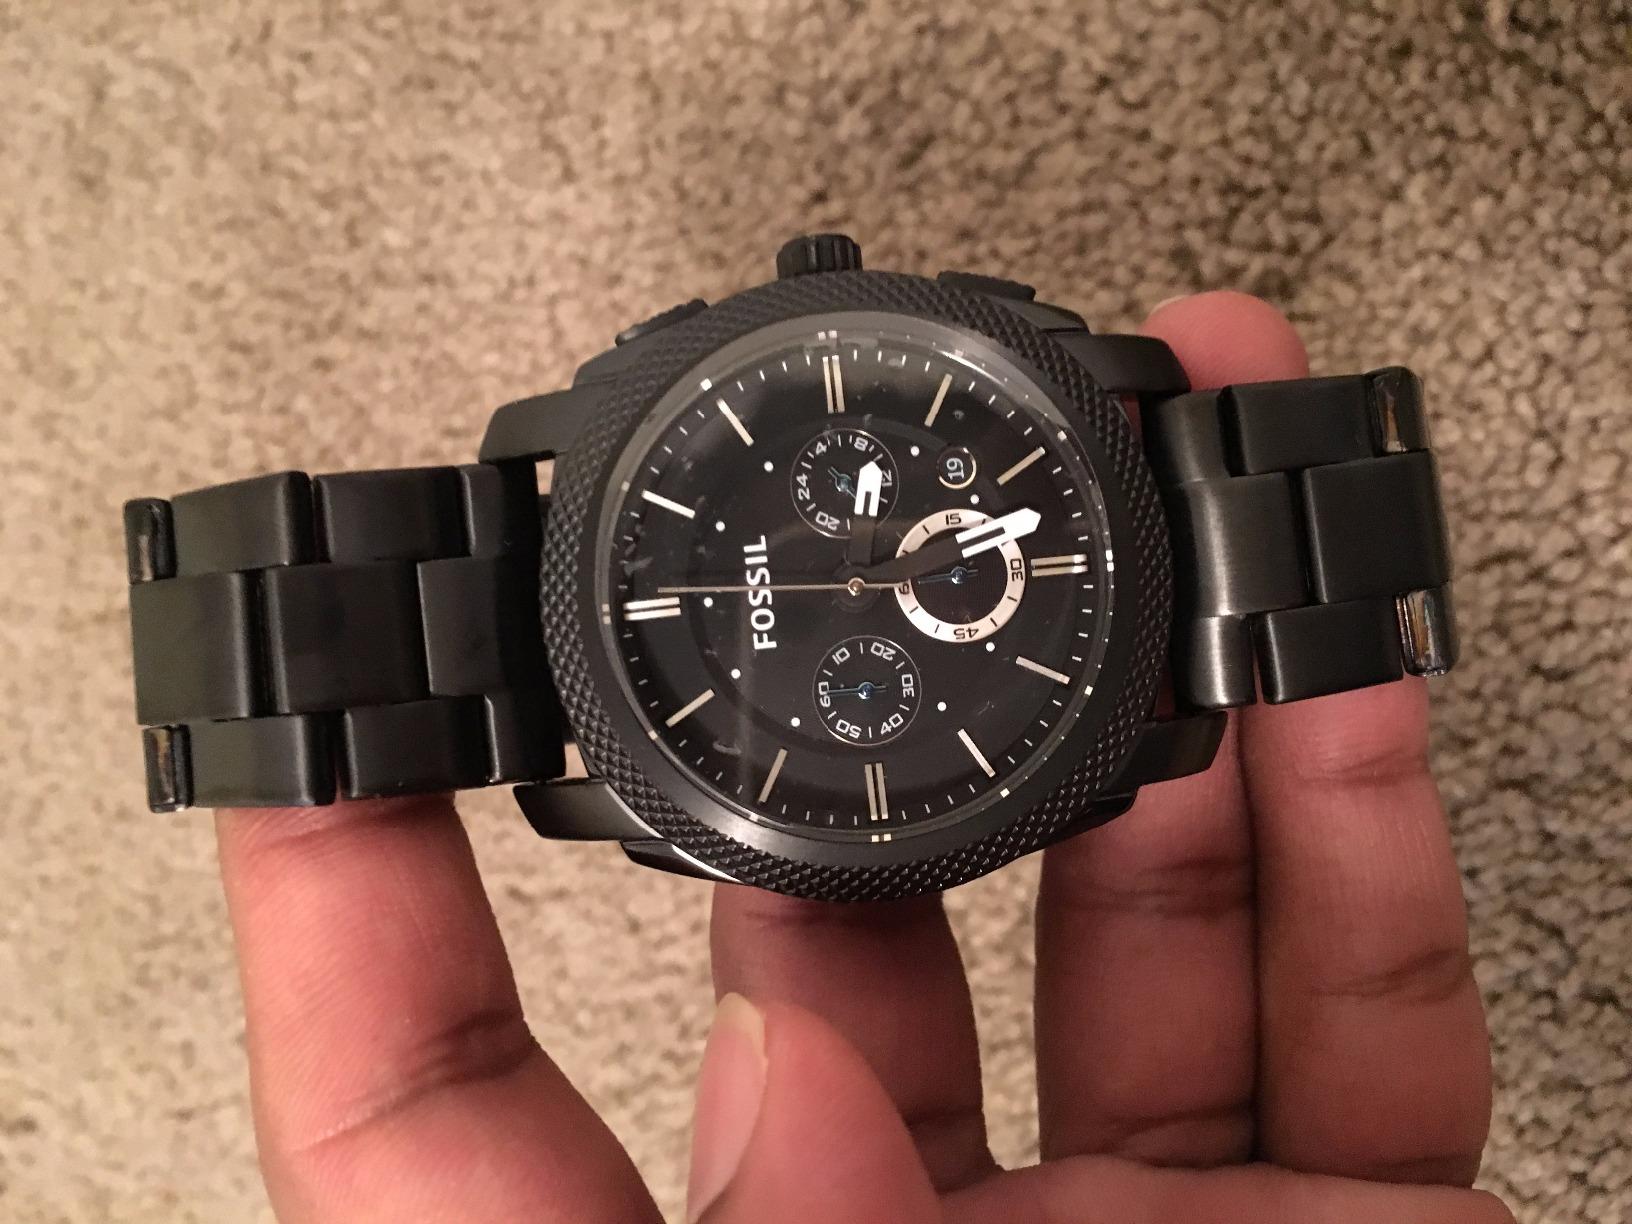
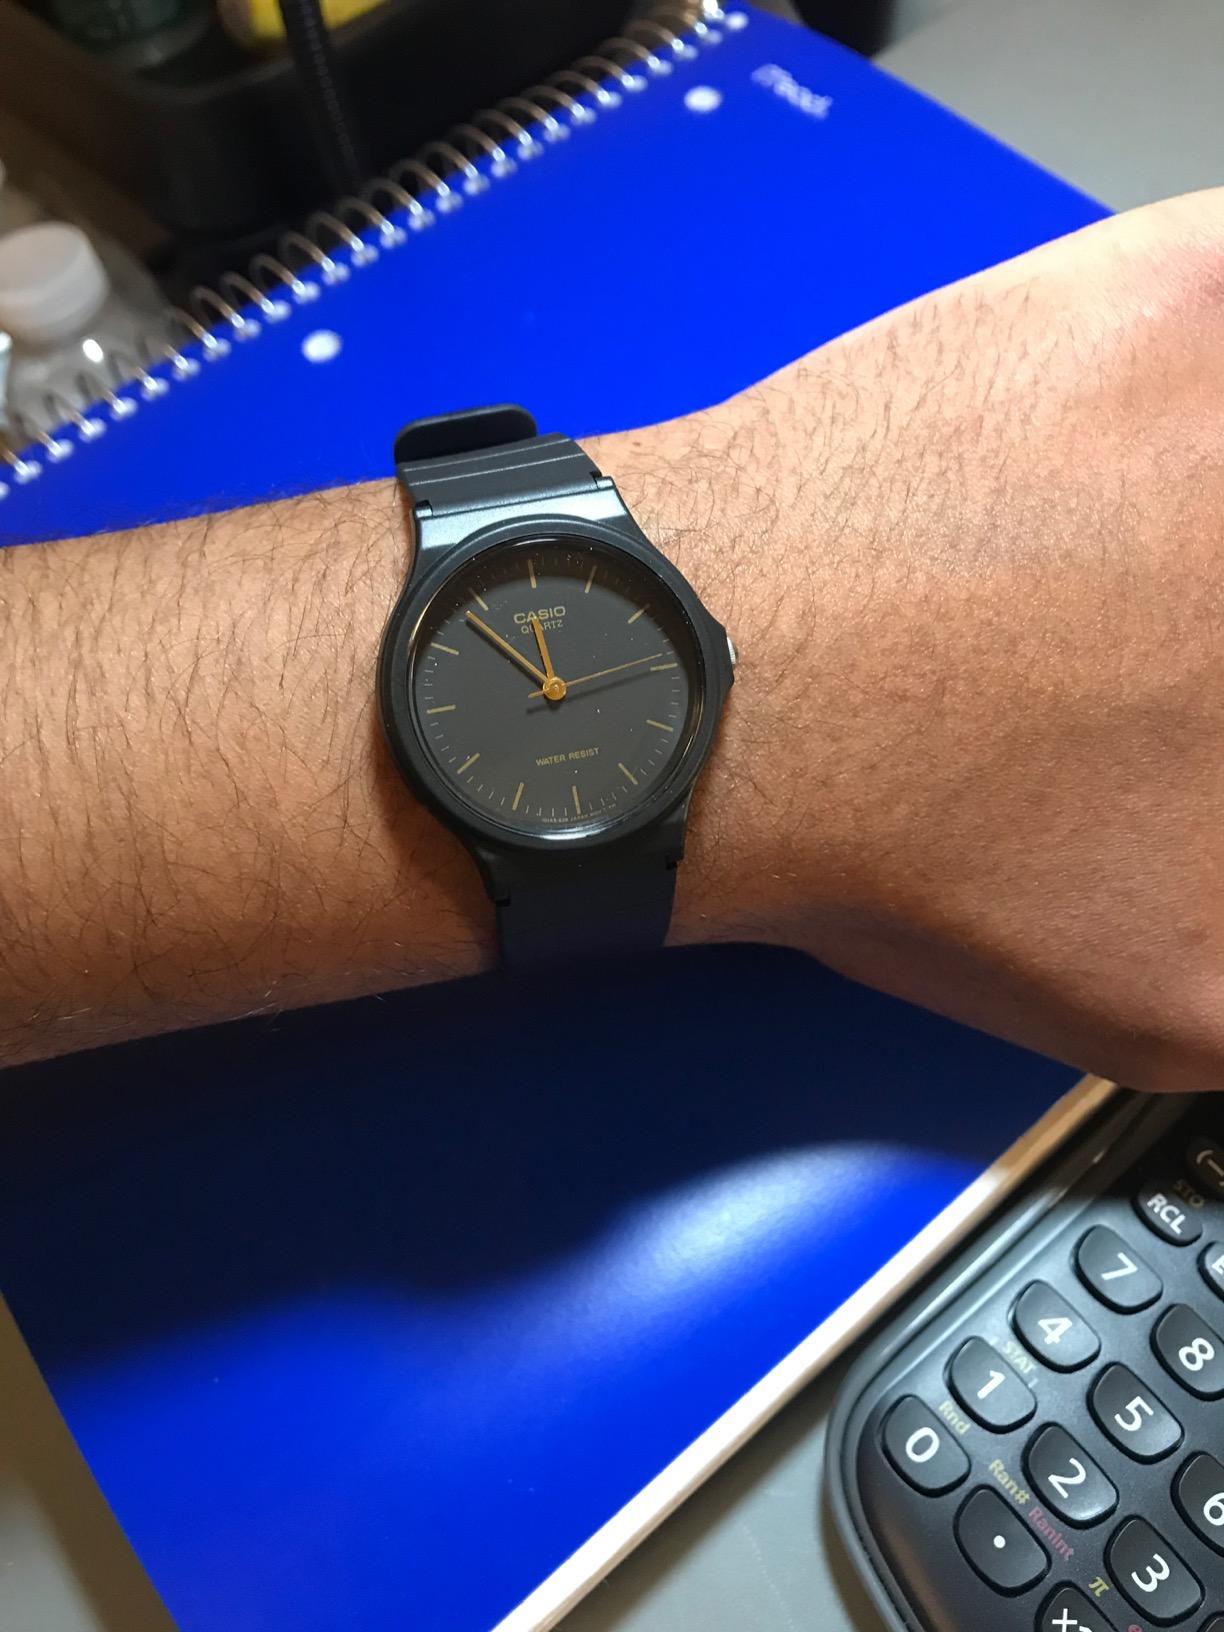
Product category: accessories_watch
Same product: no